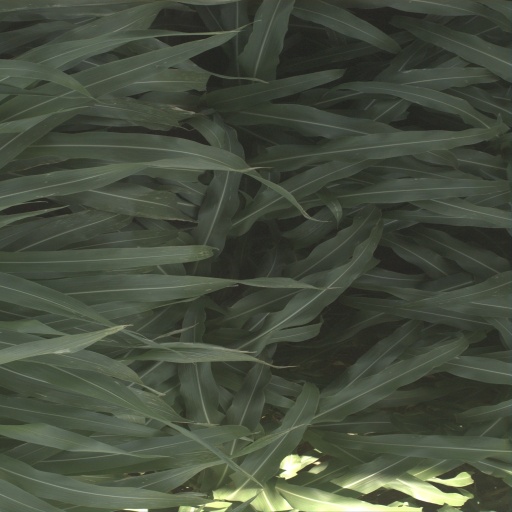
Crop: sorghum